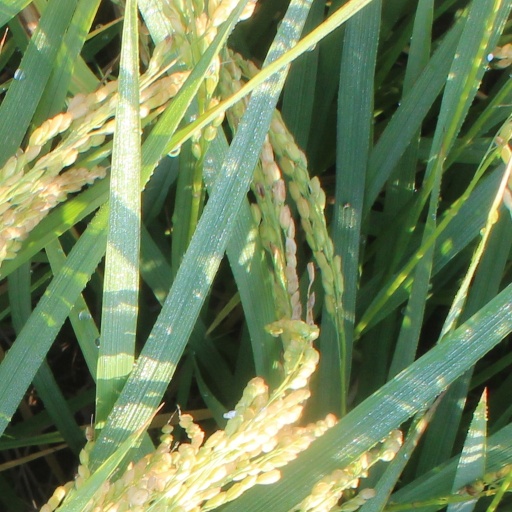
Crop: rice